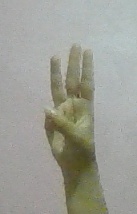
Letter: thaa